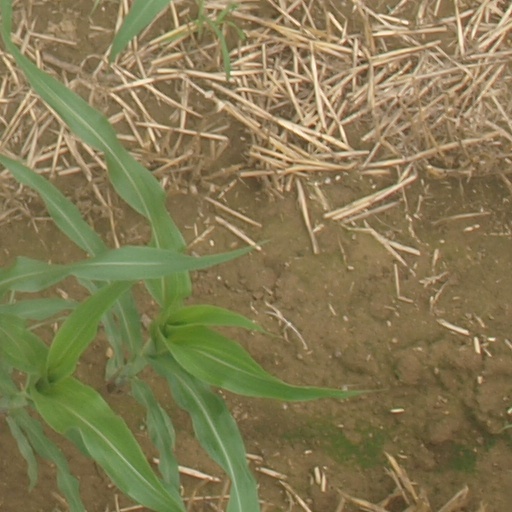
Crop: maize; corn